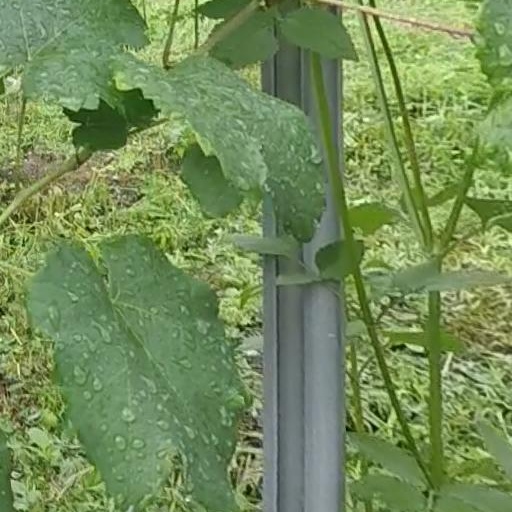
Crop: grape